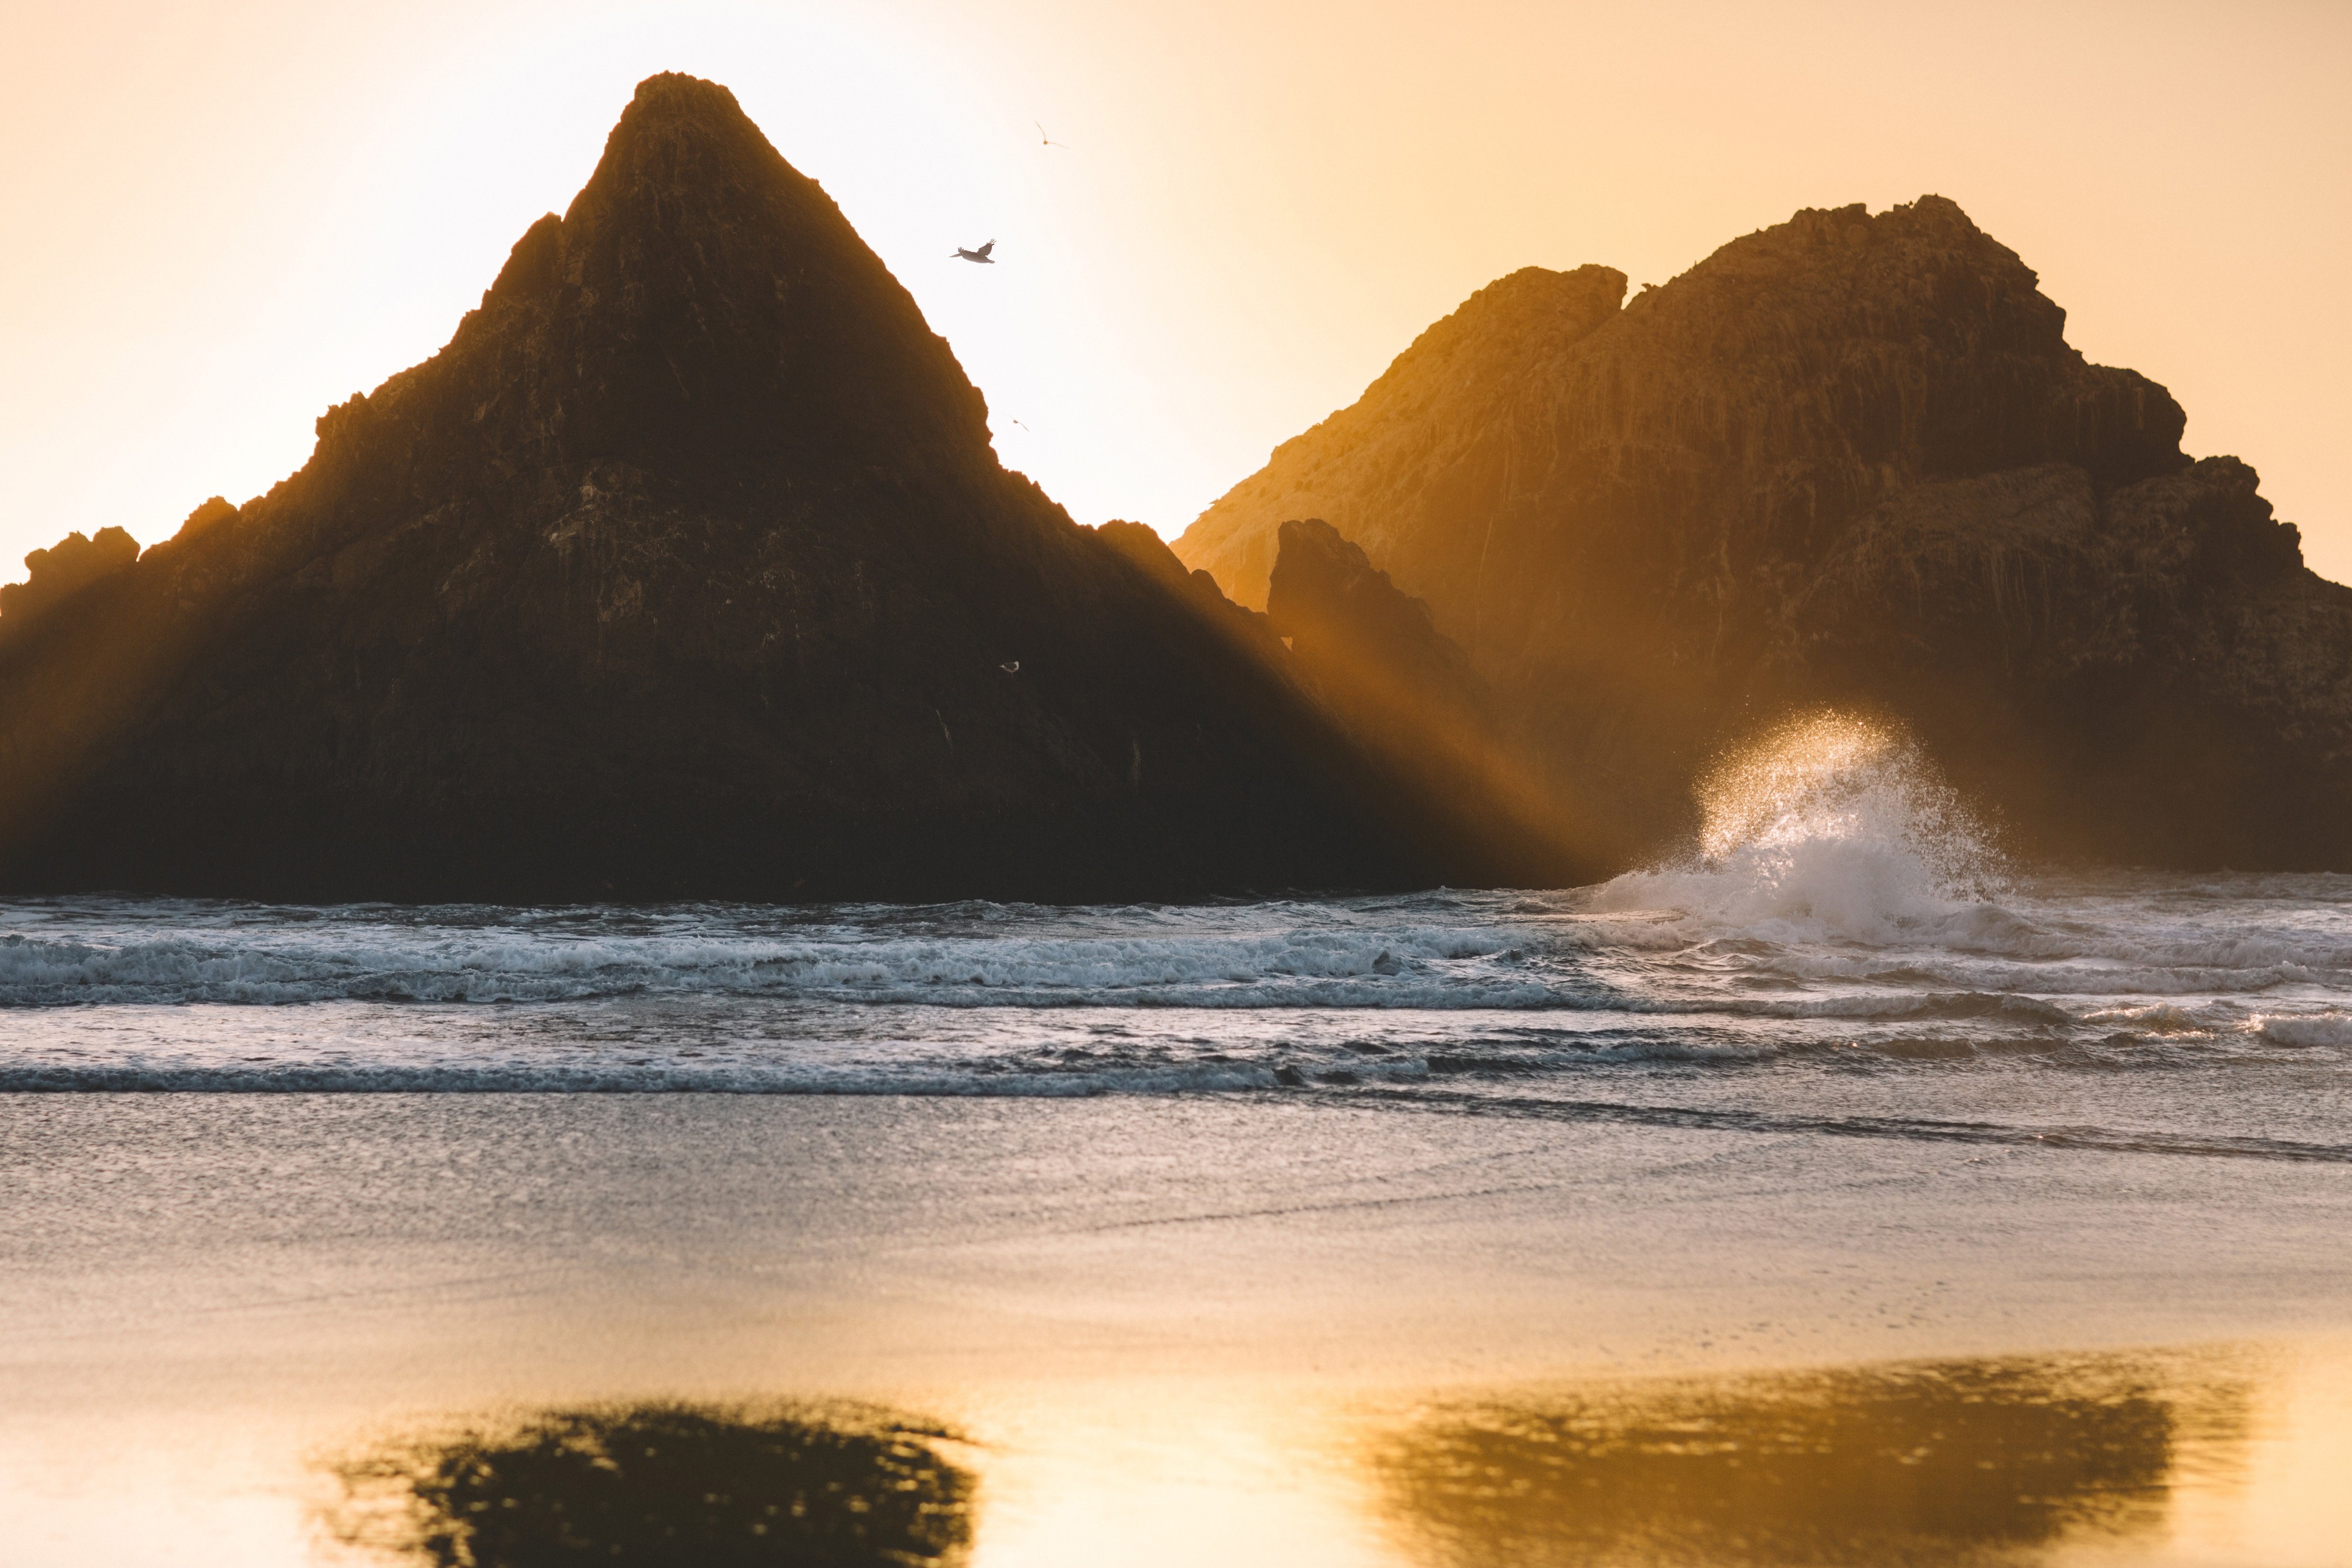
nature, sky, wave, sea, ocean, coast, rock, horizon, beach, wind wave, coastal and oceanic landforms, sunlight, mountain, sunset, stack, cloud, calm, tide, reflection, tropics, vacation, landscape, headland, formation, tourism, bay